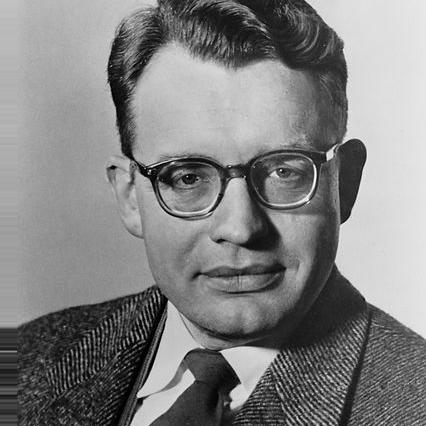
Age: 90